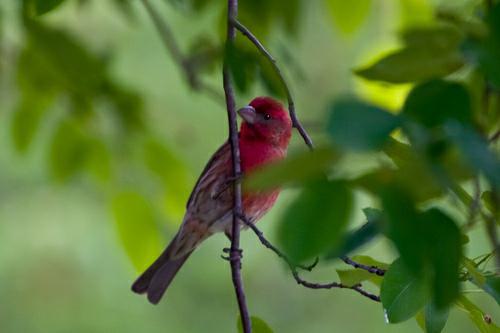
A photo of a purple finch